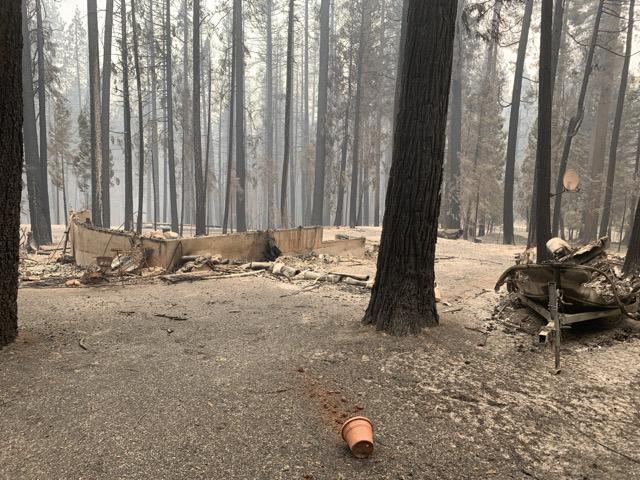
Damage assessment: destroyed